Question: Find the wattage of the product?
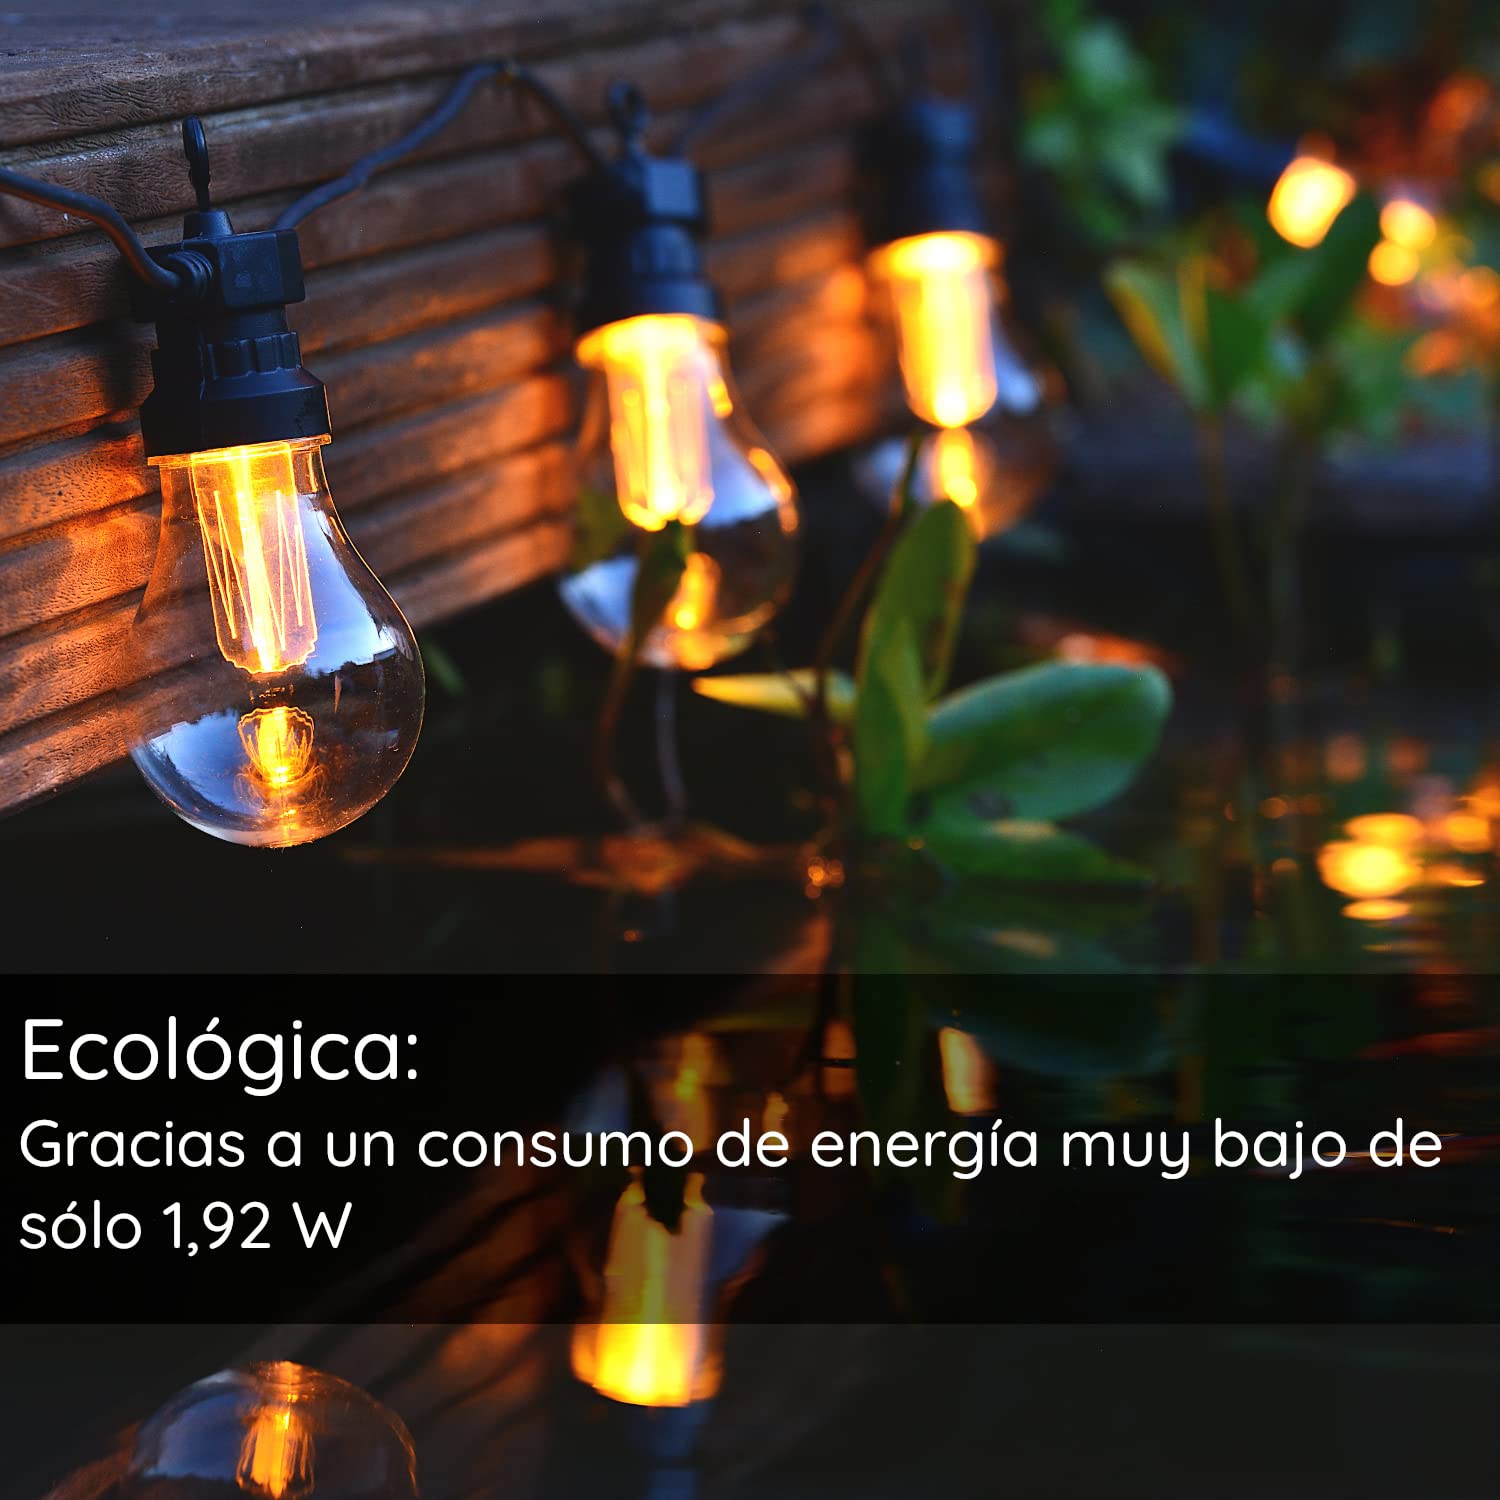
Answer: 1.92 watt